John Clifton House

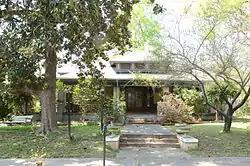

The John Clifton House is a historic house at 1803 Pecan Street in Texarkana, Arkansas.